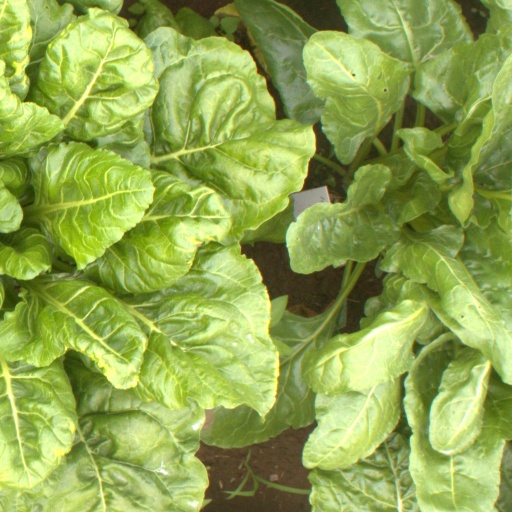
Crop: sugar beet